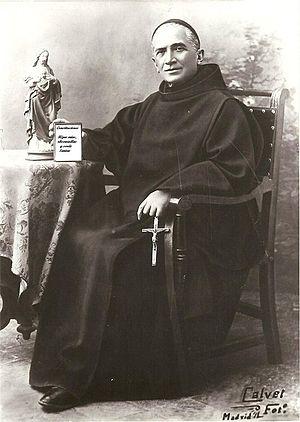
Le pape Jean-Paul II a canonisé, pendant son pontificat 482 saints, au cours de 52 cérémonies de canonisation, parmi lesquelles 38 se sont déroulées au Vatican et 14 au cours des visites pastorales qu'il a effectuées hors d'Italie. En presque 27 ans de pontificat, Jean-Paul II a quasiment canonisé autant de personnes que durant les cinq derniers siècles.
Benoît Menni est un religieux catholique italien de la fin du XIXᵉ et du début du XXᵉ siècle, membre de l'ordre des hospitaliers de Saint Jean de Dieu, fondateur la congrégation des Sœurs hospitalières du Sacré-Cœur de Jésus. Il s'est occupé toute sa vie des enfants malades et des malades mentaux. Il est reconnu bienheureux puis saint par l'Église catholique.
Cette liste de saints concerne les saints, bienheureux, et vénérables reconnus comme tels par l'Église catholique, ayant vécu au XXᵉ siècle. Sur cette période, l'Église a donné comme modèles évangéliques 152 saints et 2 038 bienheureux.